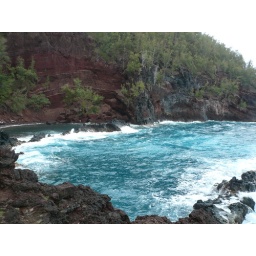
Red sand beach in Hana